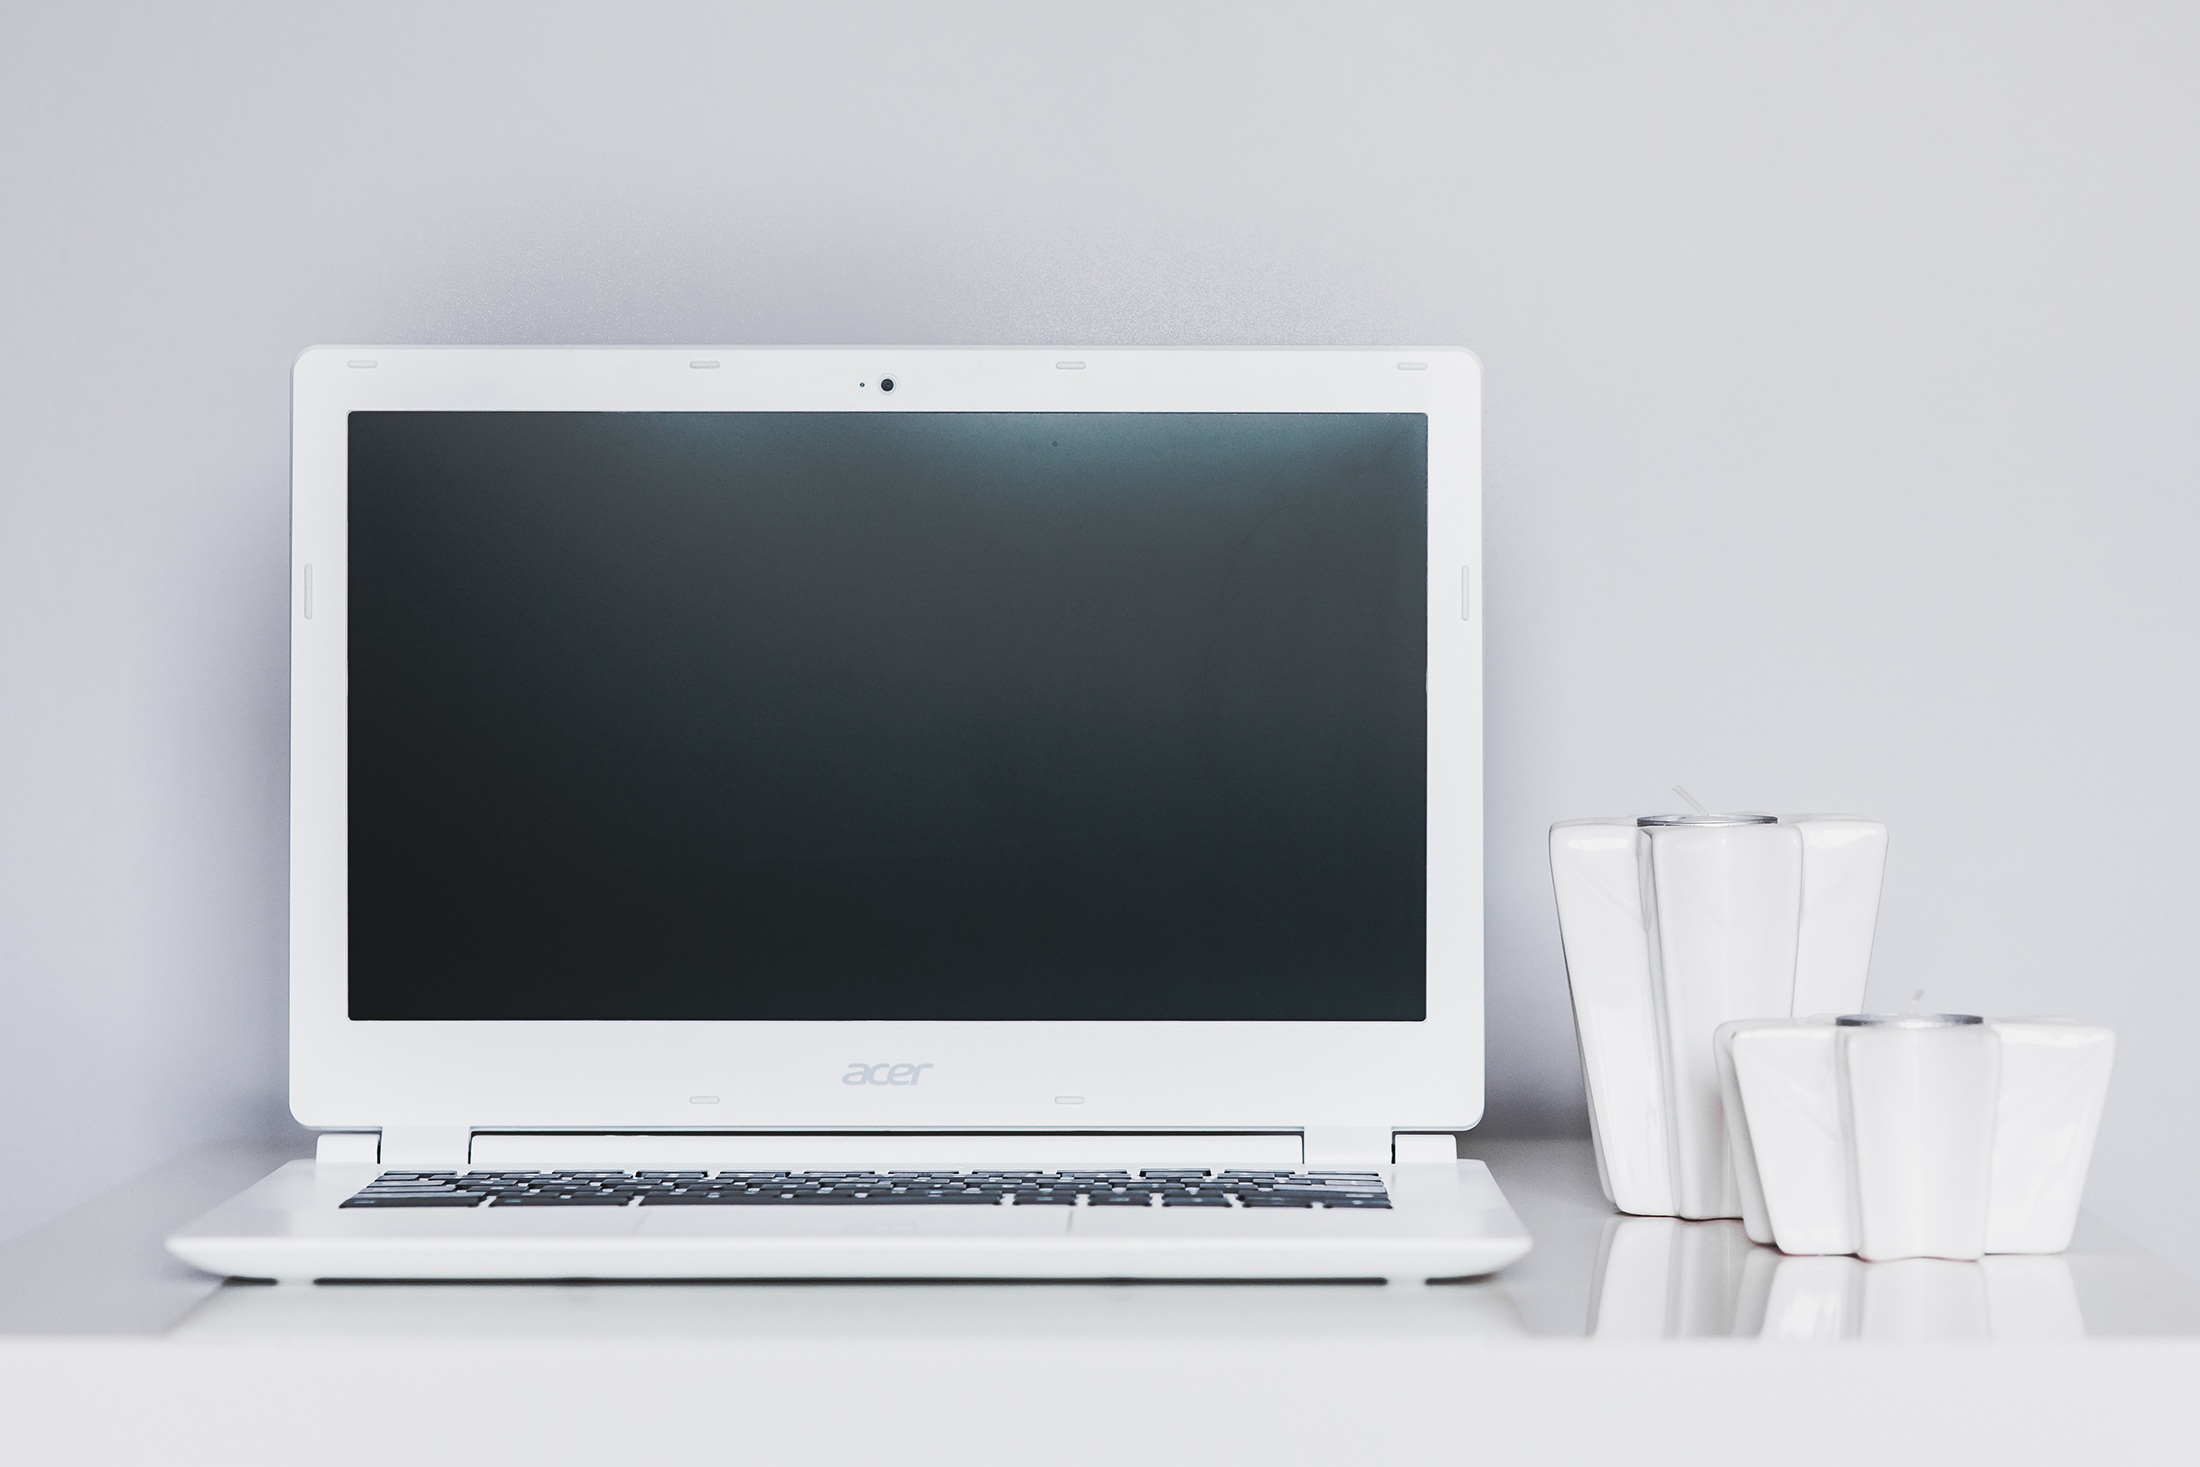
desk, work, screen, working, technology, white, clear, fresh, work space, brand, product, minimalist, minimal, multimedia, acer, desktop computer, chromebook, personal computer, computer monitor, electronic device, computer hardware, display device, television set, led backlit lcd display, chromebook 13